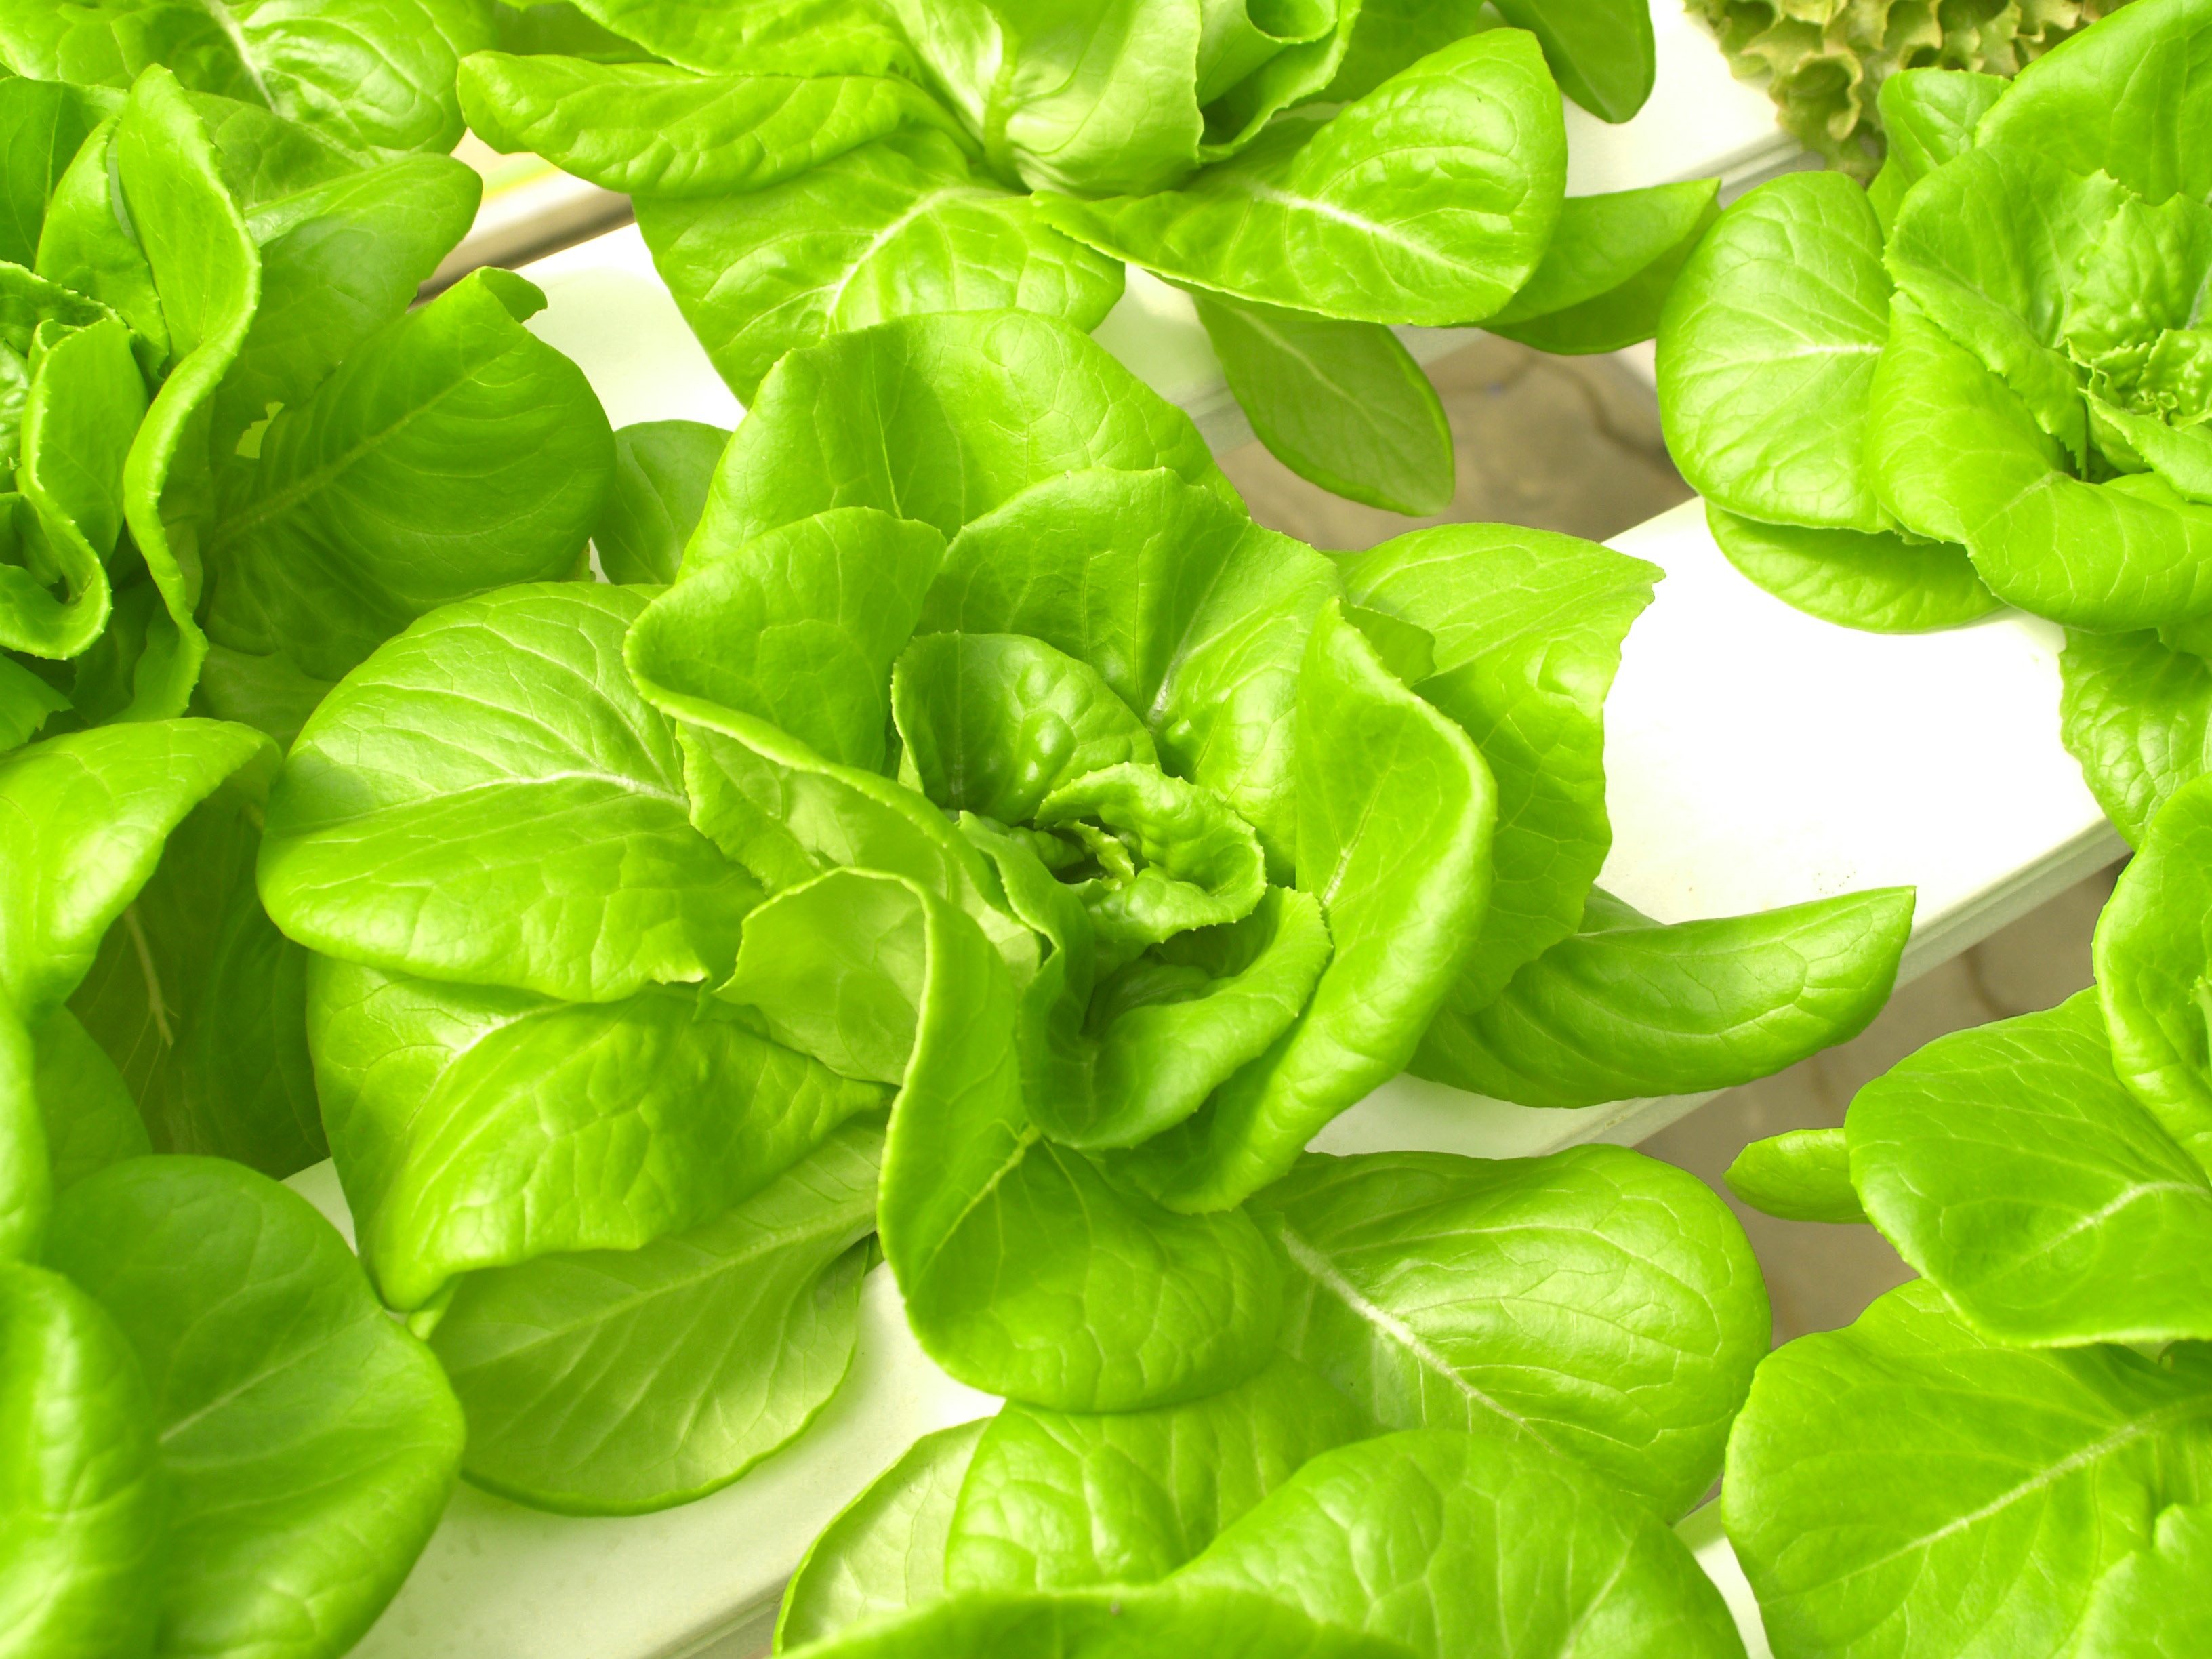
nature, growth, plant, technology, farm, stem, leaf, asian, environment, young, food, salad, green, farming, cooking, herb, produce, vegetable, color, grow, fresh, market, agriculture, garden, healthy, delicious, greenhouse, material, lettuce, basil, cook, fried, cooked, nutrition, raw, trade, good, vibrant, fiber, vitamins, organic, products, nursery, cultivate, healthcare, hydroponic, annual plant, leaf vegetable, choy sum, komatsuna, malabar spinach